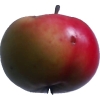
Label: Apple 11